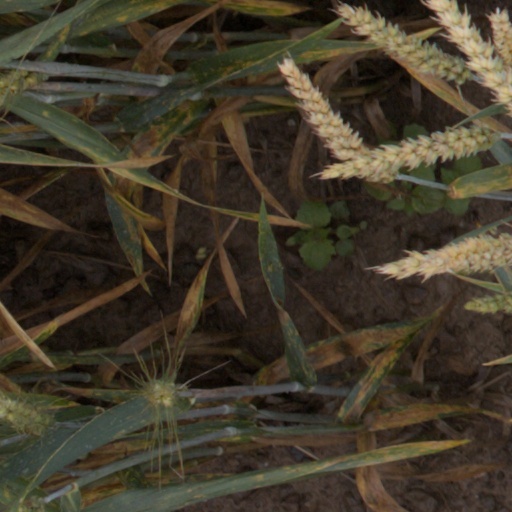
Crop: wheat